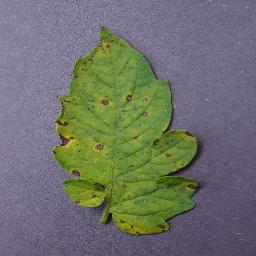
Label: Tomato___Septoria_leaf_spot